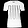
Label: T - shirt / top